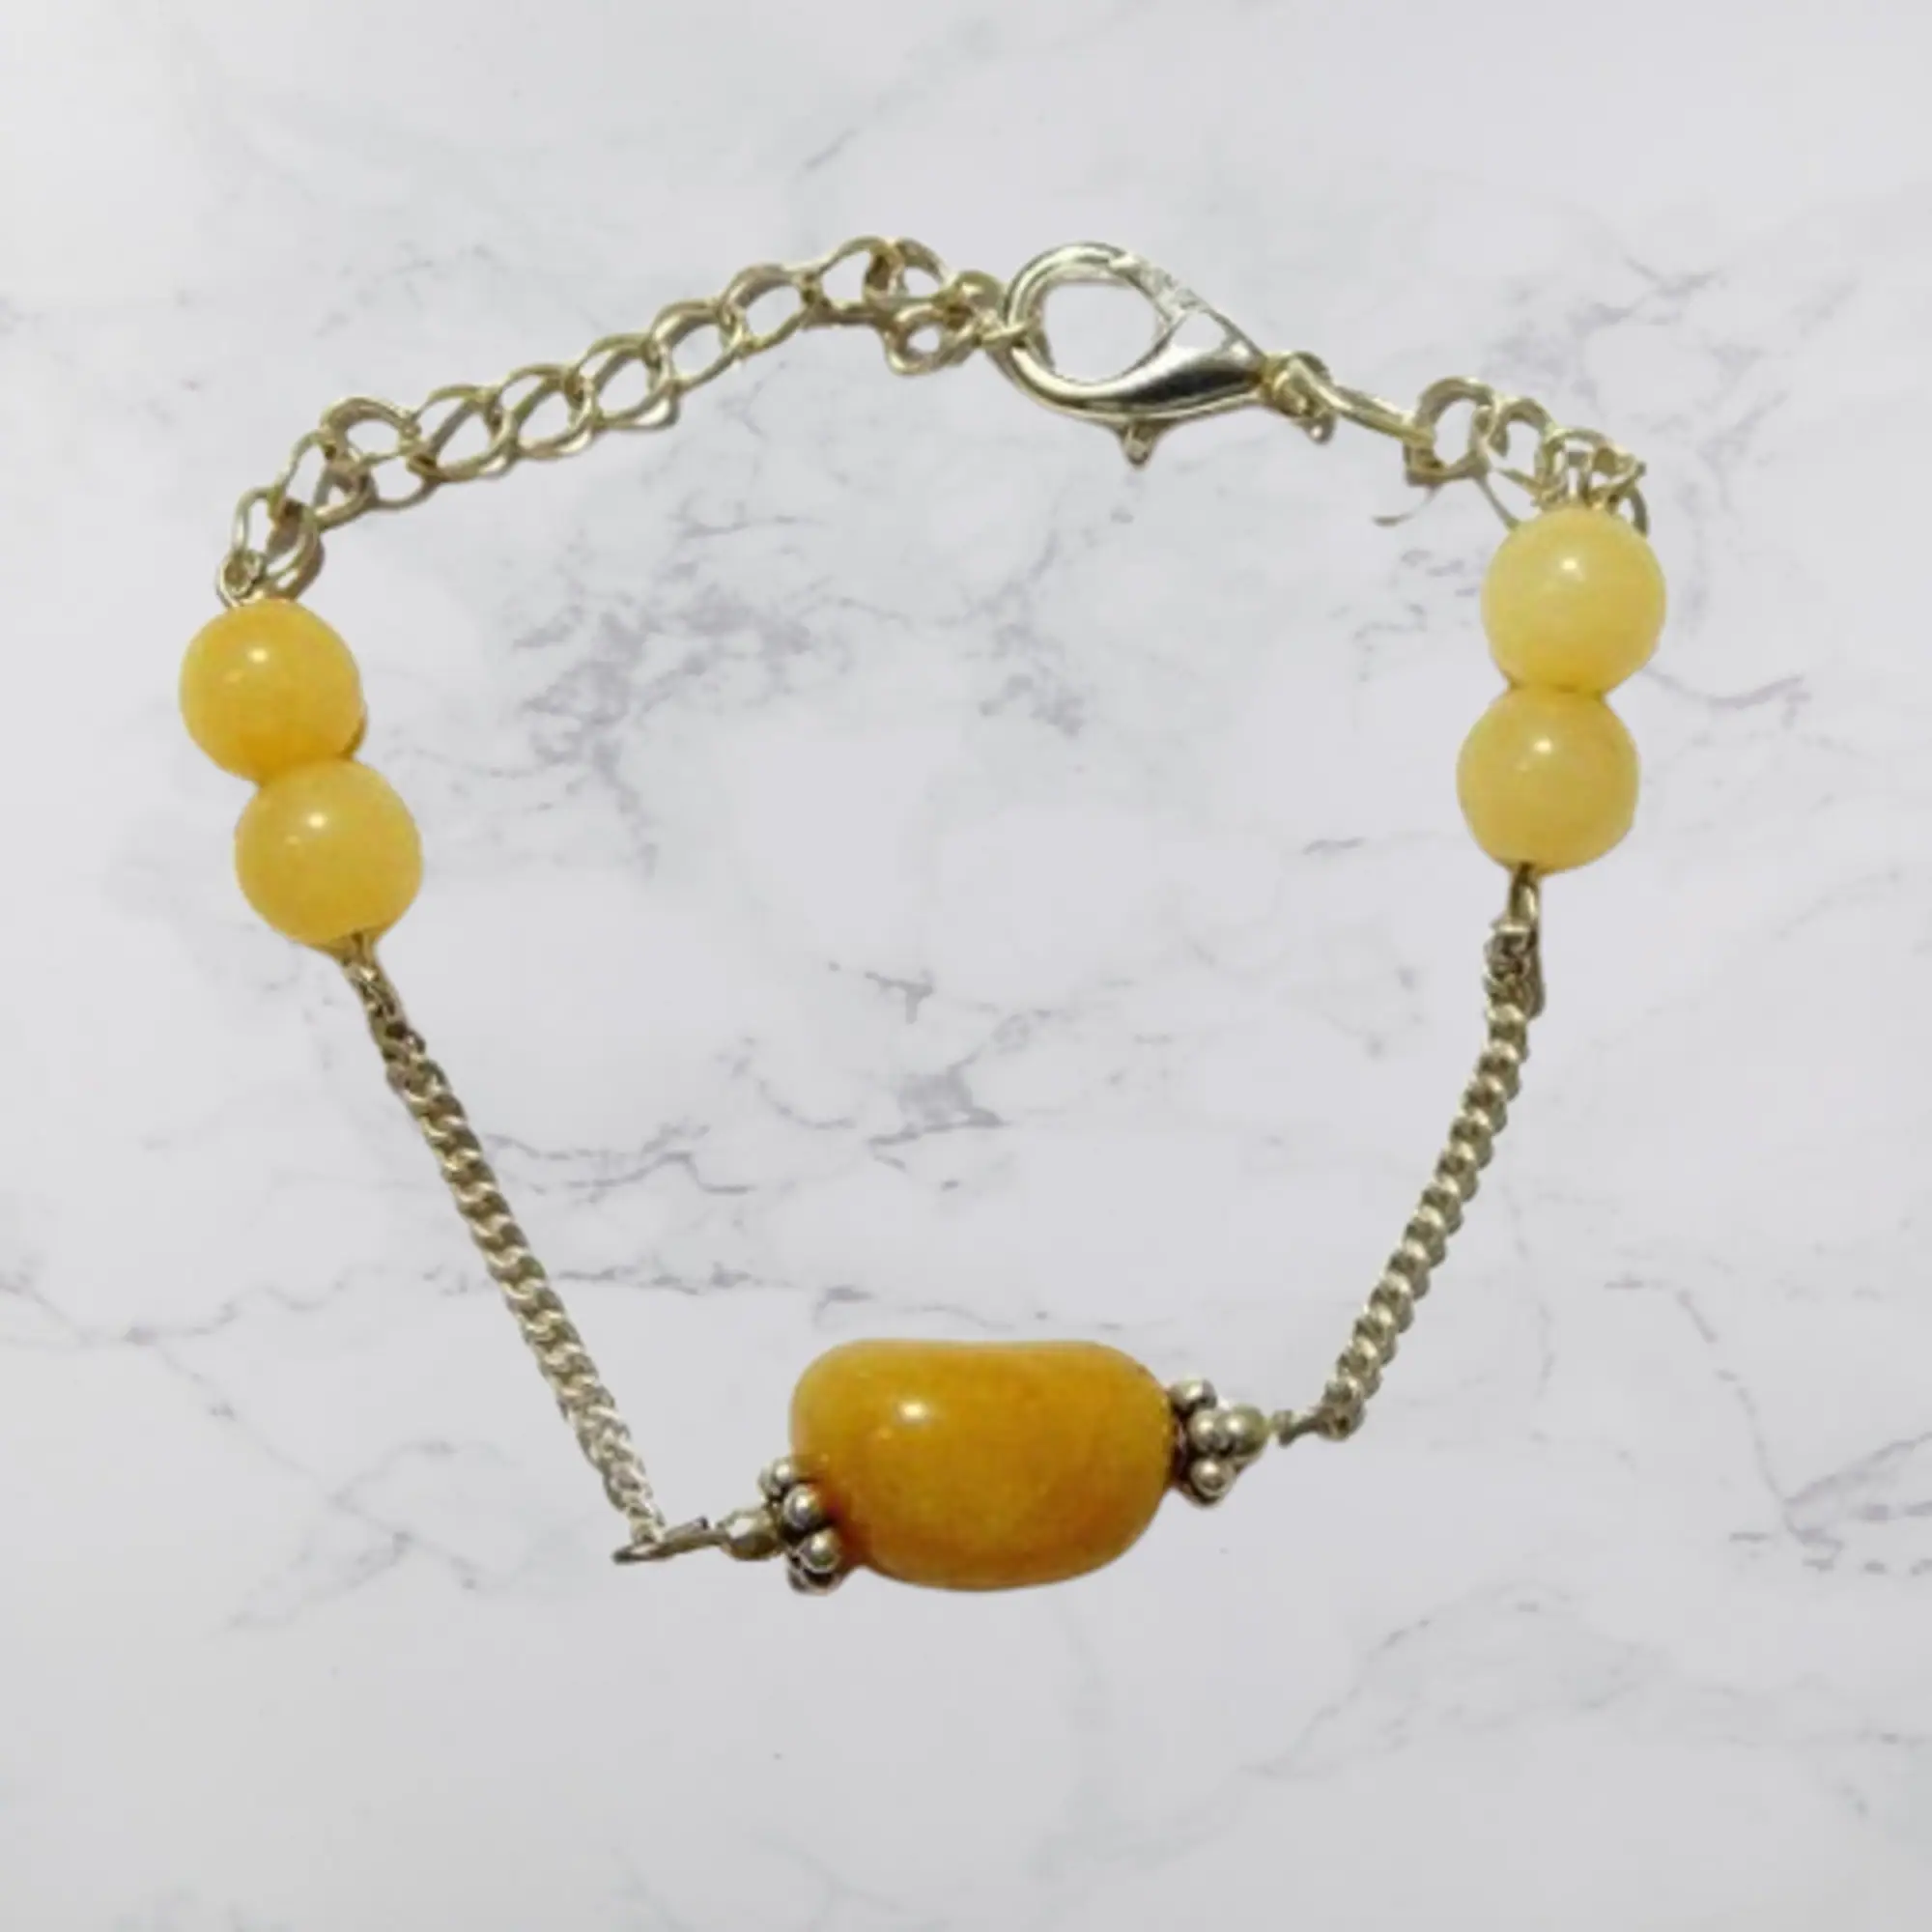
Jaya Vision Jewelry Gemstone Yellow Aventuren Tumble & Beads Chain Bracelet
Type: Bracelets
Brand: JAYA VISION ENTERPRISES
Price: Rs. 310
 Yellow Aventurine Bracelet for Solar Plexus ChakraYellow Aventurine Tumble and Beads with Silver Polish Copper metal beads & Chain. Yellow Aventurine is a protective stone and it gives ambition, intellect and increases personal power. It helps in stting up goals, in depression.Helps in bones, eyes, Hemophilia, reproductive organs, Hepatitis.